Mexican hat dance

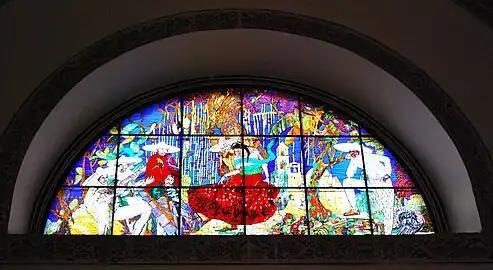
Stained glass window entitled "El Jarabe Tapatio" (The Jarabe Dance from Guadalajara) designed by Roberto Montenegro and Xavier Guerrero in the 1920s at the Museo de la Luz in the historic center of Mexico City

The Mexican hat dance, also known as Jarabe Tapatío, is the national dance of Mexico. It originated as a courtship dance in Guadalajara, Jalisco, during the 19th century, although its elements can be traced back to the Spanish "zambra" and "jarabe gitano", which were popular during the times of the viceroyalty. Female dancers traditionally wear a "china poblana" outfit, while the male dancers dress as "charros," and their steps are characterized by flirtatiously stepping around the brim of their partner's hat.